Toyota

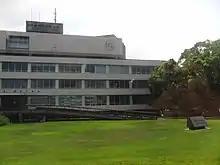
Principal headquarters building of Toyota

Toyota is also regarded as lagging when it comes to developing smart car technology. Although the company unveiled its first self-driving test vehicle in 2017, and has been developing its own self-driving technology named "Chauffeur" (intended for full self-driving) and "Guardian" (a driver assist system), neither of these has been introduced into any production vehicles.